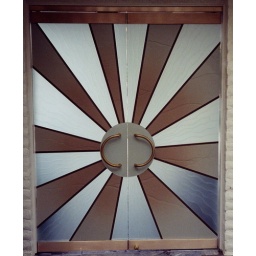
Sun Beam, custom designed, etched carved glass frameless entry door by Sans Soucie Art Glass.